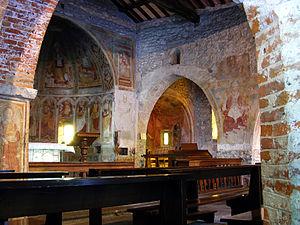
Gemonio est une commune italienne de 2.907 habitants de la province de Varèse dans la région Lombardie en Italie.